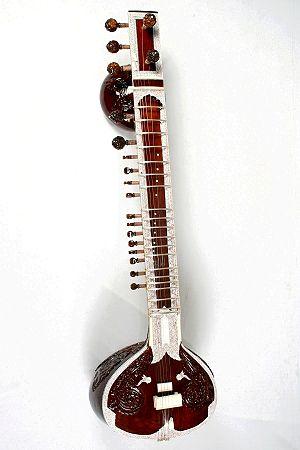
La musique pakistanaise est très similaire à la musique indienne étant donné leur passé commun ; il en va de même avec celle du Bangladesh, qui lui fut unie longtemps. Il existe toutefois d'importantes différences régionales ainsi que des influences d’Asie centrale, d’Iran, de Turquie et de la musique arabe. En outre, depuis l'arrivée massive de réfugiés afghans, il y a une très forte présence de la musique afghane.
Norwegian Wood (This Bird Has Flown) est une chanson des Beatles, parue sur l'album Rubber Soul le 3 décembre 1965. Créditée Lennon/McCartney, la chanson est essentiellement écrite par John Lennon, Paul McCartney y ayant apporté une petite contribution. Sous l'impulsion de George Harrison, Norwegian Wood est aussi la première chanson de l'histoire de la pop à inclure un sitar, un instrument indien, dont le guitariste s'est pris de passion. Si le sitar est plutôt utilisé ici comme agrément, Harrison composera par la suite des chansons spécifiquement destinées à l'instrument, Love You To sur l'album Revolver et Within You Without You sur Sgt Pepper's Lonely Hearts Club Band.
Rubber Soul est le sixième album des Beatles, paru le 3 décembre 1965 au Royaume-Uni, et trois jours plus tard aux États-Unis. Produit par George Martin sous le label Parlophone, l'album est publié moins de trois mois après la sortie de Help!. Enregistré en seulement quatre semaines entre le 12 octobre et le 11 novembre 1965 aux studios EMI de Londres, l'album est pourtant le fruit d'un important travail d'écriture et de composition du duo Lennon/McCartney. En effet, alors que la Beatlemania est en pleine expansion, le groupe planifie trois tournées américaines sur deux ans et fait des rencontres déterminantes au cours de celles-ci. Les Beatles font ainsi la connaissance de Bob Dylan durant l'été 1964, qui les initie à la consommation de cannabis, mais aussi d'Elvis Presley et du groupe The Byrds, qui influencent significativement leur travail. George Harrison montre également un intérêt grandissant pour la culture indienne et la musique de Ravi Shankar.
Le sitar est un instrument de musique à cordes pincées, luth à manche long typique de la musique hindoustanie.
Paint It, Black est une chanson du groupe de rock britannique The Rolling Stones, créditée Jagger/Richards bien que tous les membres du groupe aient contribué à sa composition, notamment Bill Wyman et Brian Jones. La chanson sort en single successivement des deux côtés de l'Atlantique à une semaine d'intervalle en mai 1966, et atteint dans les deux cas la première place. En juin 1966, le titre est intégré à l'édition américaine de l'album Aftermath.